Oberengstringen

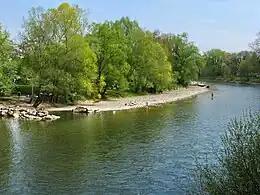
Werdinsel in the Limmat in Zürich

"Limmatauen Werdhölzli" is a protected forest and river area, partially situated in the municipality of Oberengstringen and between the Limmat weir at the Höngg power plant. Set under protection in 1945, the long section of the Limmat and the Werdinsel were renatured, what enhanced the biodiversity, and thus the quality of the river landscape. In cooperation with the Canton of Zurich and the municipalities of Oberengstringen and Zürich, that section of the river was renewed. The access to the Limmat and the hiking path towards the Fahr Abbey was improved and the area was widened for pedestrians and cyclists. Orientation boards inform on the endemic flora and fauna, so the riparian zone may be crossed over a long wooden bridge those material consists of the urban forest. After nearly a year of construction, the project was officially presented to the public on 20 September 2013. The costs of 9.4 million Swiss Francs are provided by the city and cantonal governments, and some companies in collaboration with the World Wildlife Fund Switzerland, which claims the "place as very important to our rivers and streams, so that they can create their very structure".